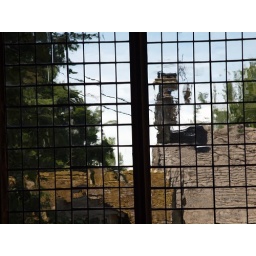
Recent glass in the parish church at Charlbury, Oxfordshire.